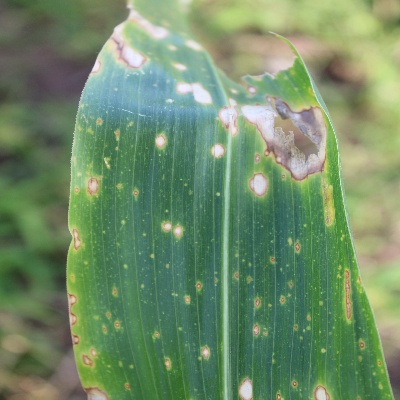
Crop: Maize
Condition: leaf spot